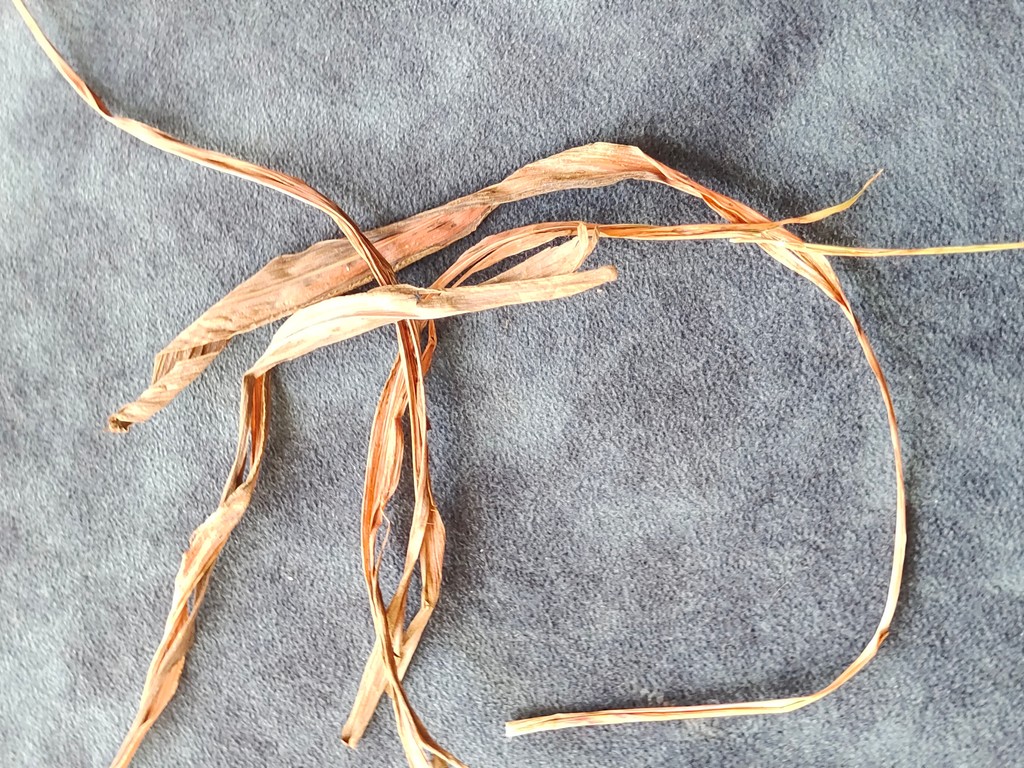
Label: Dried